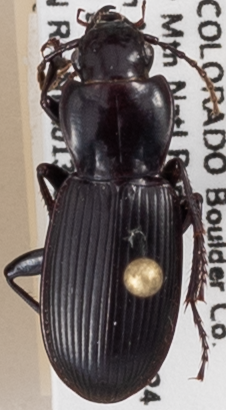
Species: Pterostichus protractus
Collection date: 2019-07-09
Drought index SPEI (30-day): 0.8
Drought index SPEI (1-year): -0.39
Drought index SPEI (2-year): -0.71